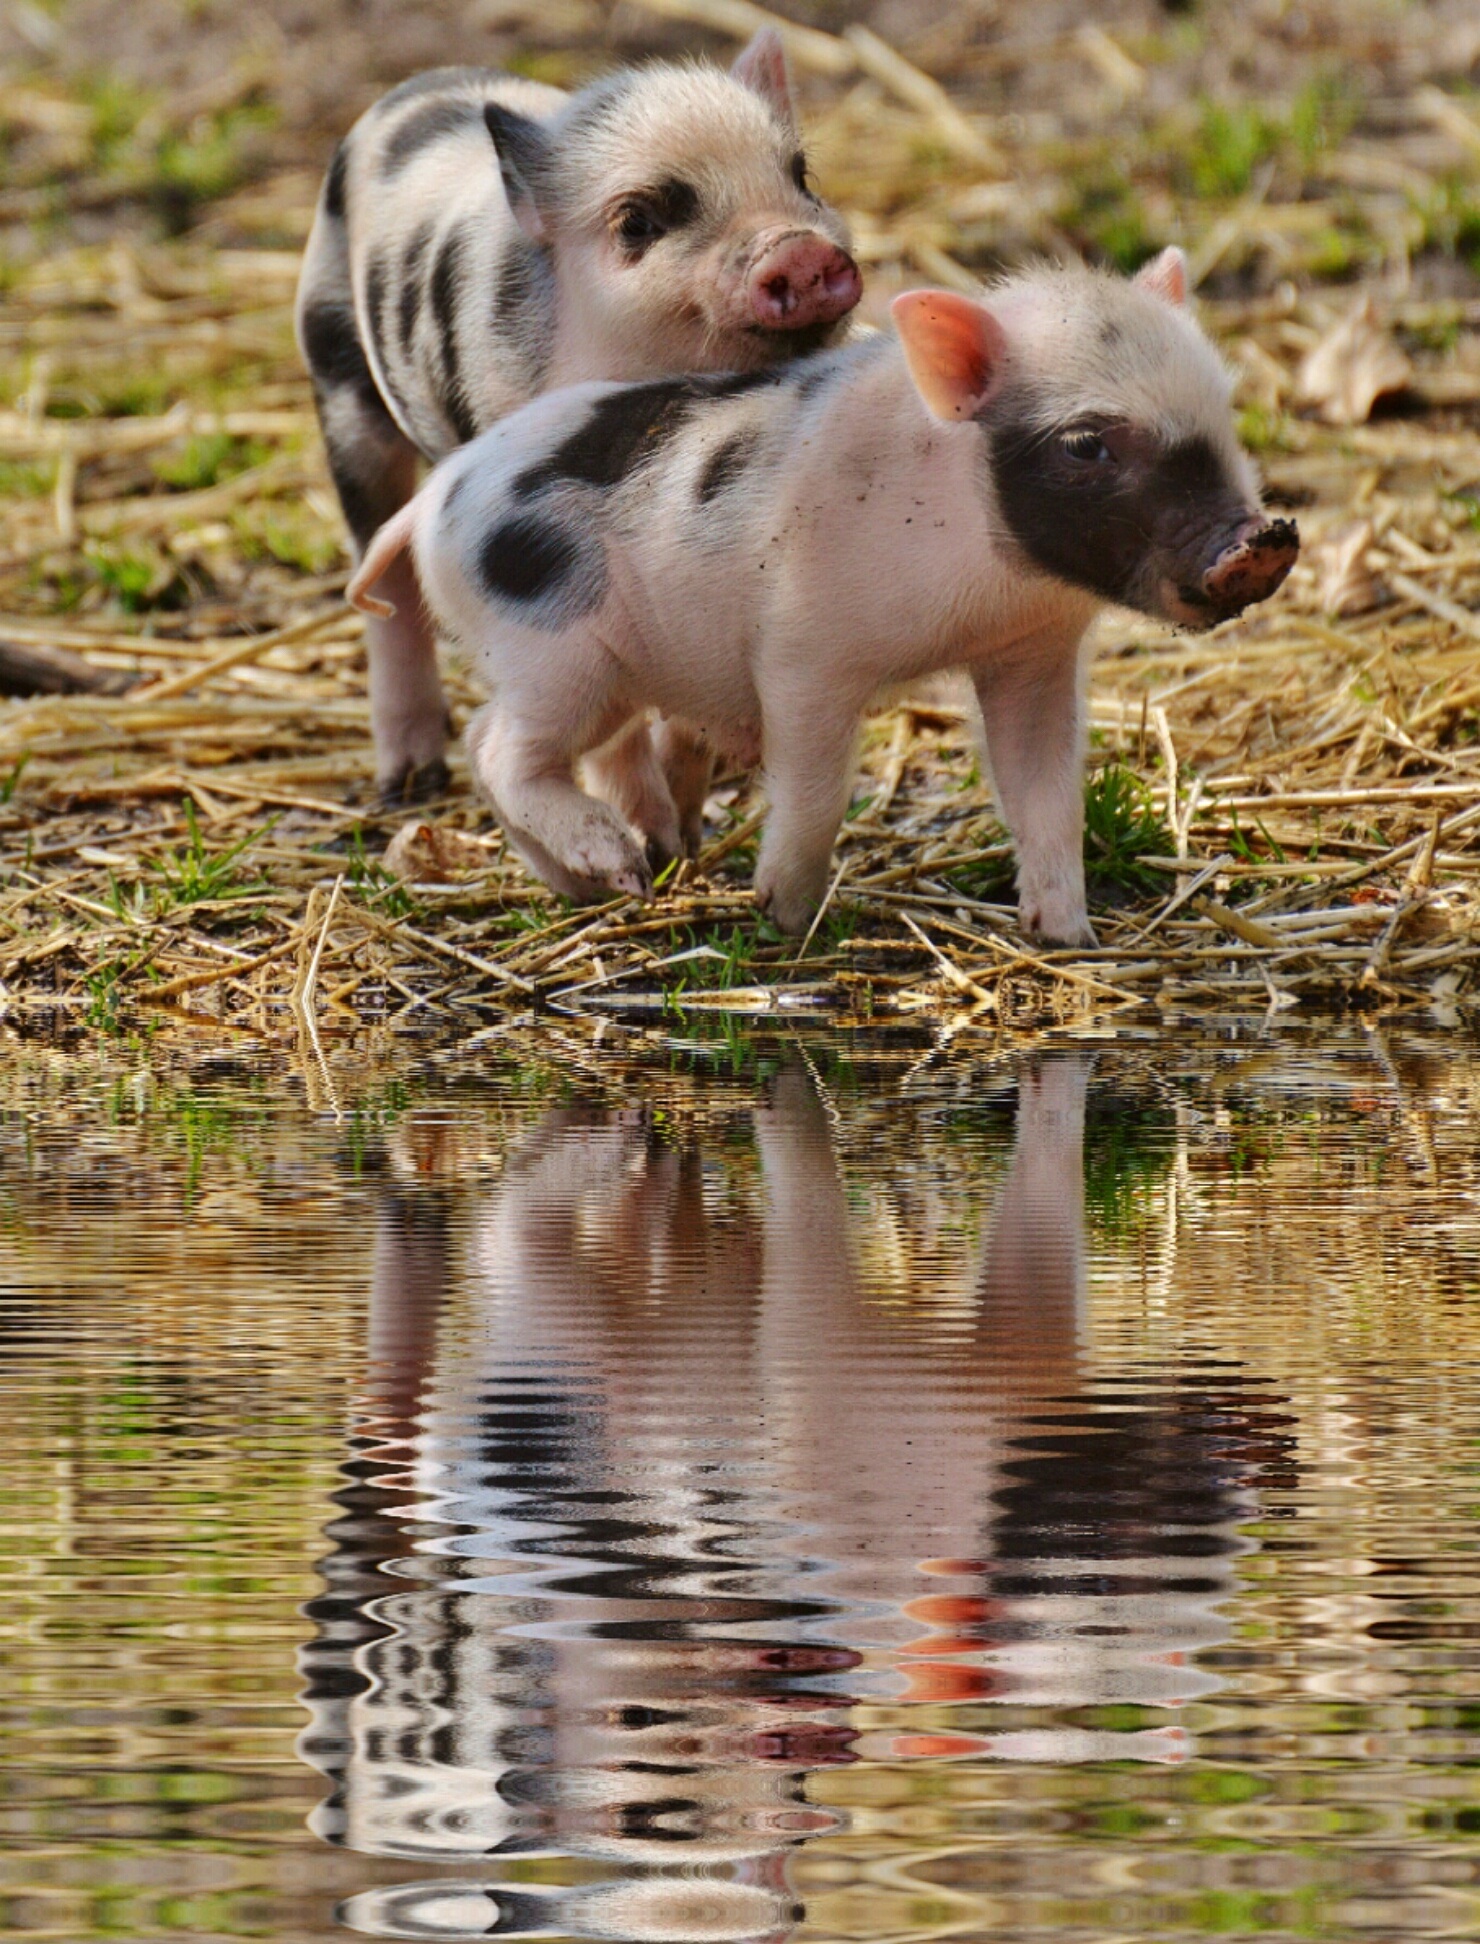
water, play, sweet, cute, wildlife, mammal, baby, fauna, bank, piglet, vertebrate, funny, mini, mirroring, wildpark poing, small pigs